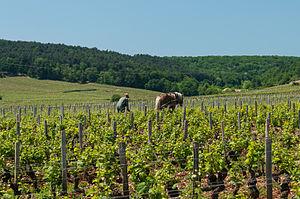
Le vignoble de Bourgogne est un vignoble français situé en Bourgogne-Franche-Comté dans les départements de l'Yonne, de la Côte-d'Or et de Saône-et-Loire. Il s’étend sur 250 km de longueur du nord de Chablis au sud du Mâconnais.